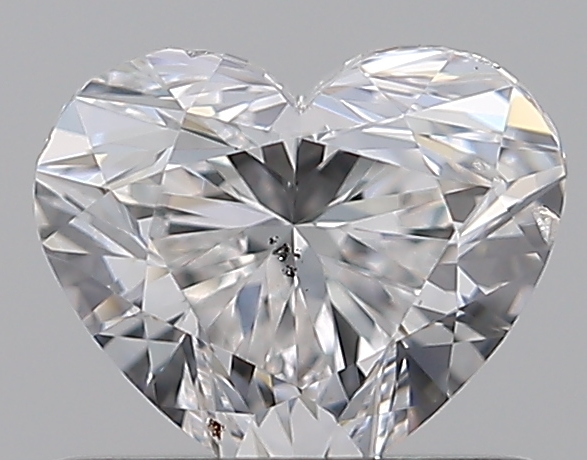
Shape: heart
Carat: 0.7
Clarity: SI2
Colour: E
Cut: VG
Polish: EX
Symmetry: VG
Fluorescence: F
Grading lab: GIA
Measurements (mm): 5.13 x 6.14 x 3.63